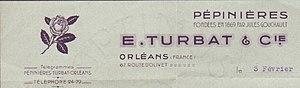
En-tête des pépinières E. Turbat en 1940.
Eugène Turbat est un horticulteur et un homme politique français de la Troisième République né le 18 novembre 1865 à Ardon et décédé le 22 mars 1944 à Orléans.